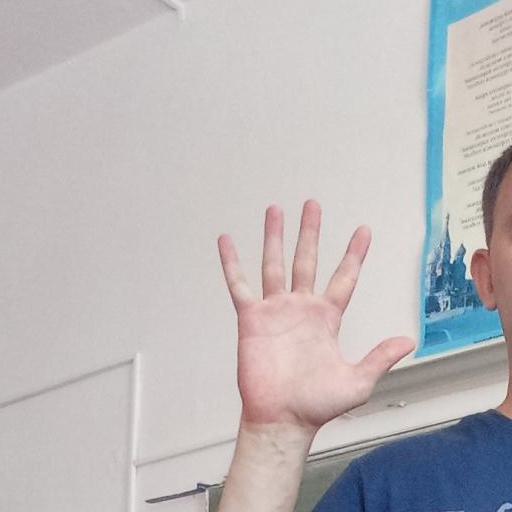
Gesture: palm